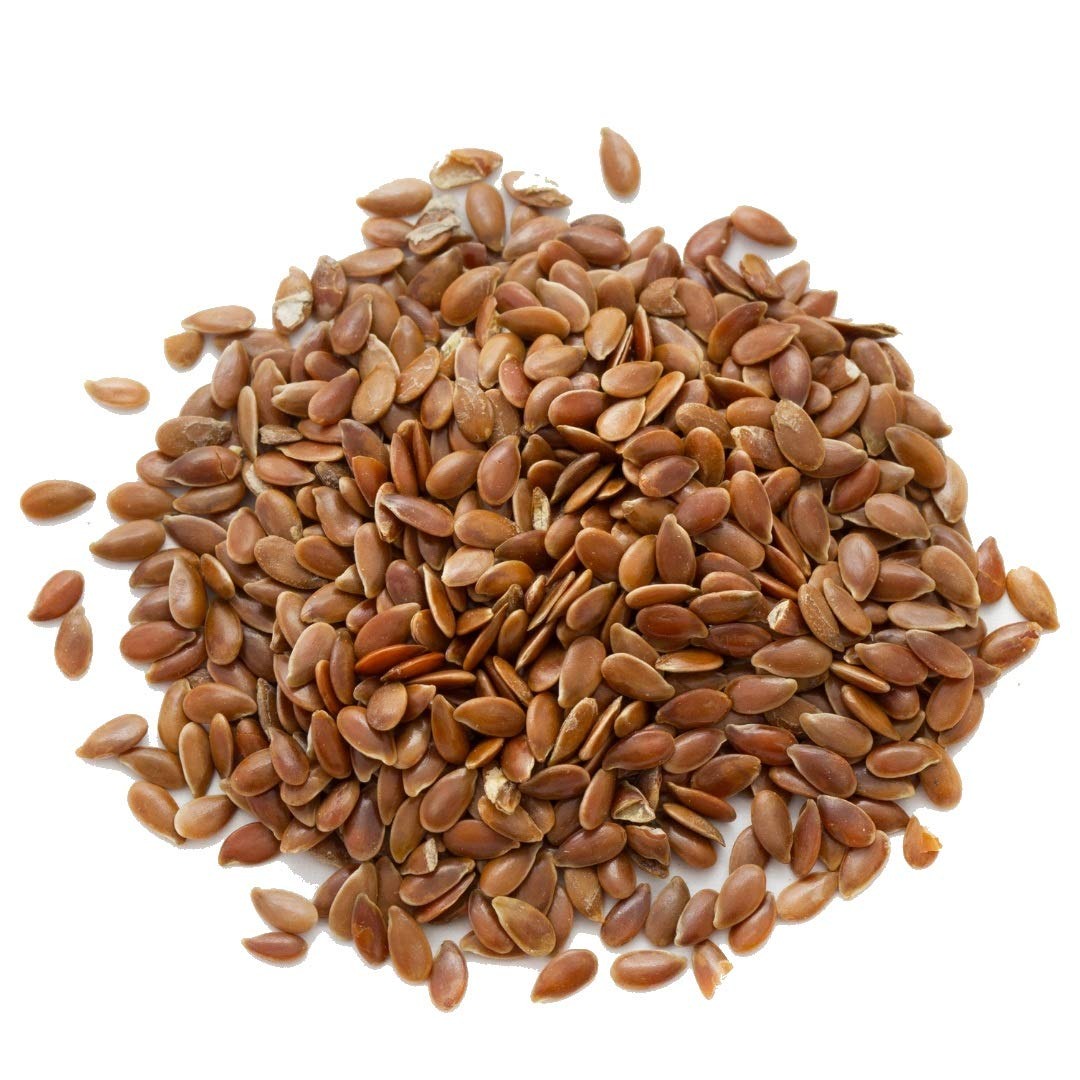
Item Name: Raw Brown Flax Seeds by It's Delish, (12 Oz)
Bullet Point 1: PREMIUM All Natural Raw Whole Brown Flaxseeds
Bullet Point 2: VALUE SIZE bulk bag Its Delish brand
Bullet Point 3: HEALTHY Packed with Fiber, protein and Omega-3 fatty acids, this can give you a nutritious boost
Bullet Point 4: PERFECT for breakfast cereals, hot grain dishes, baked goods, or use to garnish salads and vegetables. Use whole or ground and add to smoothies etc.
Bullet Point 5: QUALITY Certified Kosher OU Non-GMO Packaged in the USA 100% Natural Shipped to you fresh!
Product Description: <p></p><b>Raw Brown Flax Seeds by It's Delish</b> <p></p> Brown Flaxseed adds a light, nutty flavor and pleasant crunch to foods, while packing a nutritional punch. Rich in heart-loving omega-3 essential fatty acids, and both soluble and insoluble fiber, flaxseed bestows many health benefits but to unlock its full potential, it should be eaten in ground or crushed form. Keep ground flaxseed on hand to transform shakes, salads, baked goods, yogurt, oatmeal and more with its delightful nutty taste and nutrient-packed punch.<p></p><b>About It's Delish!</b> <p></p>It's Delish was established in 1992 and is located in North Hollywood, California. It's Delish is a food manufacturer and distributor who produces over 500 gourmet food products including licorice, sour belts, taffies, caramels, Jordan almonds, chocolates, nuts, fruits, trail mixes, spices, and the spice blends. It's Delish also produces organics and all natural products. We give you the opportunity to order from the factory direct!<p></p>It’s Delish! prides itself on the four pillars that are at the foundation of everything we do.<p></p>Innovation Quality Value Service
Value: 1.0
Unit: Count

Price: 12.99